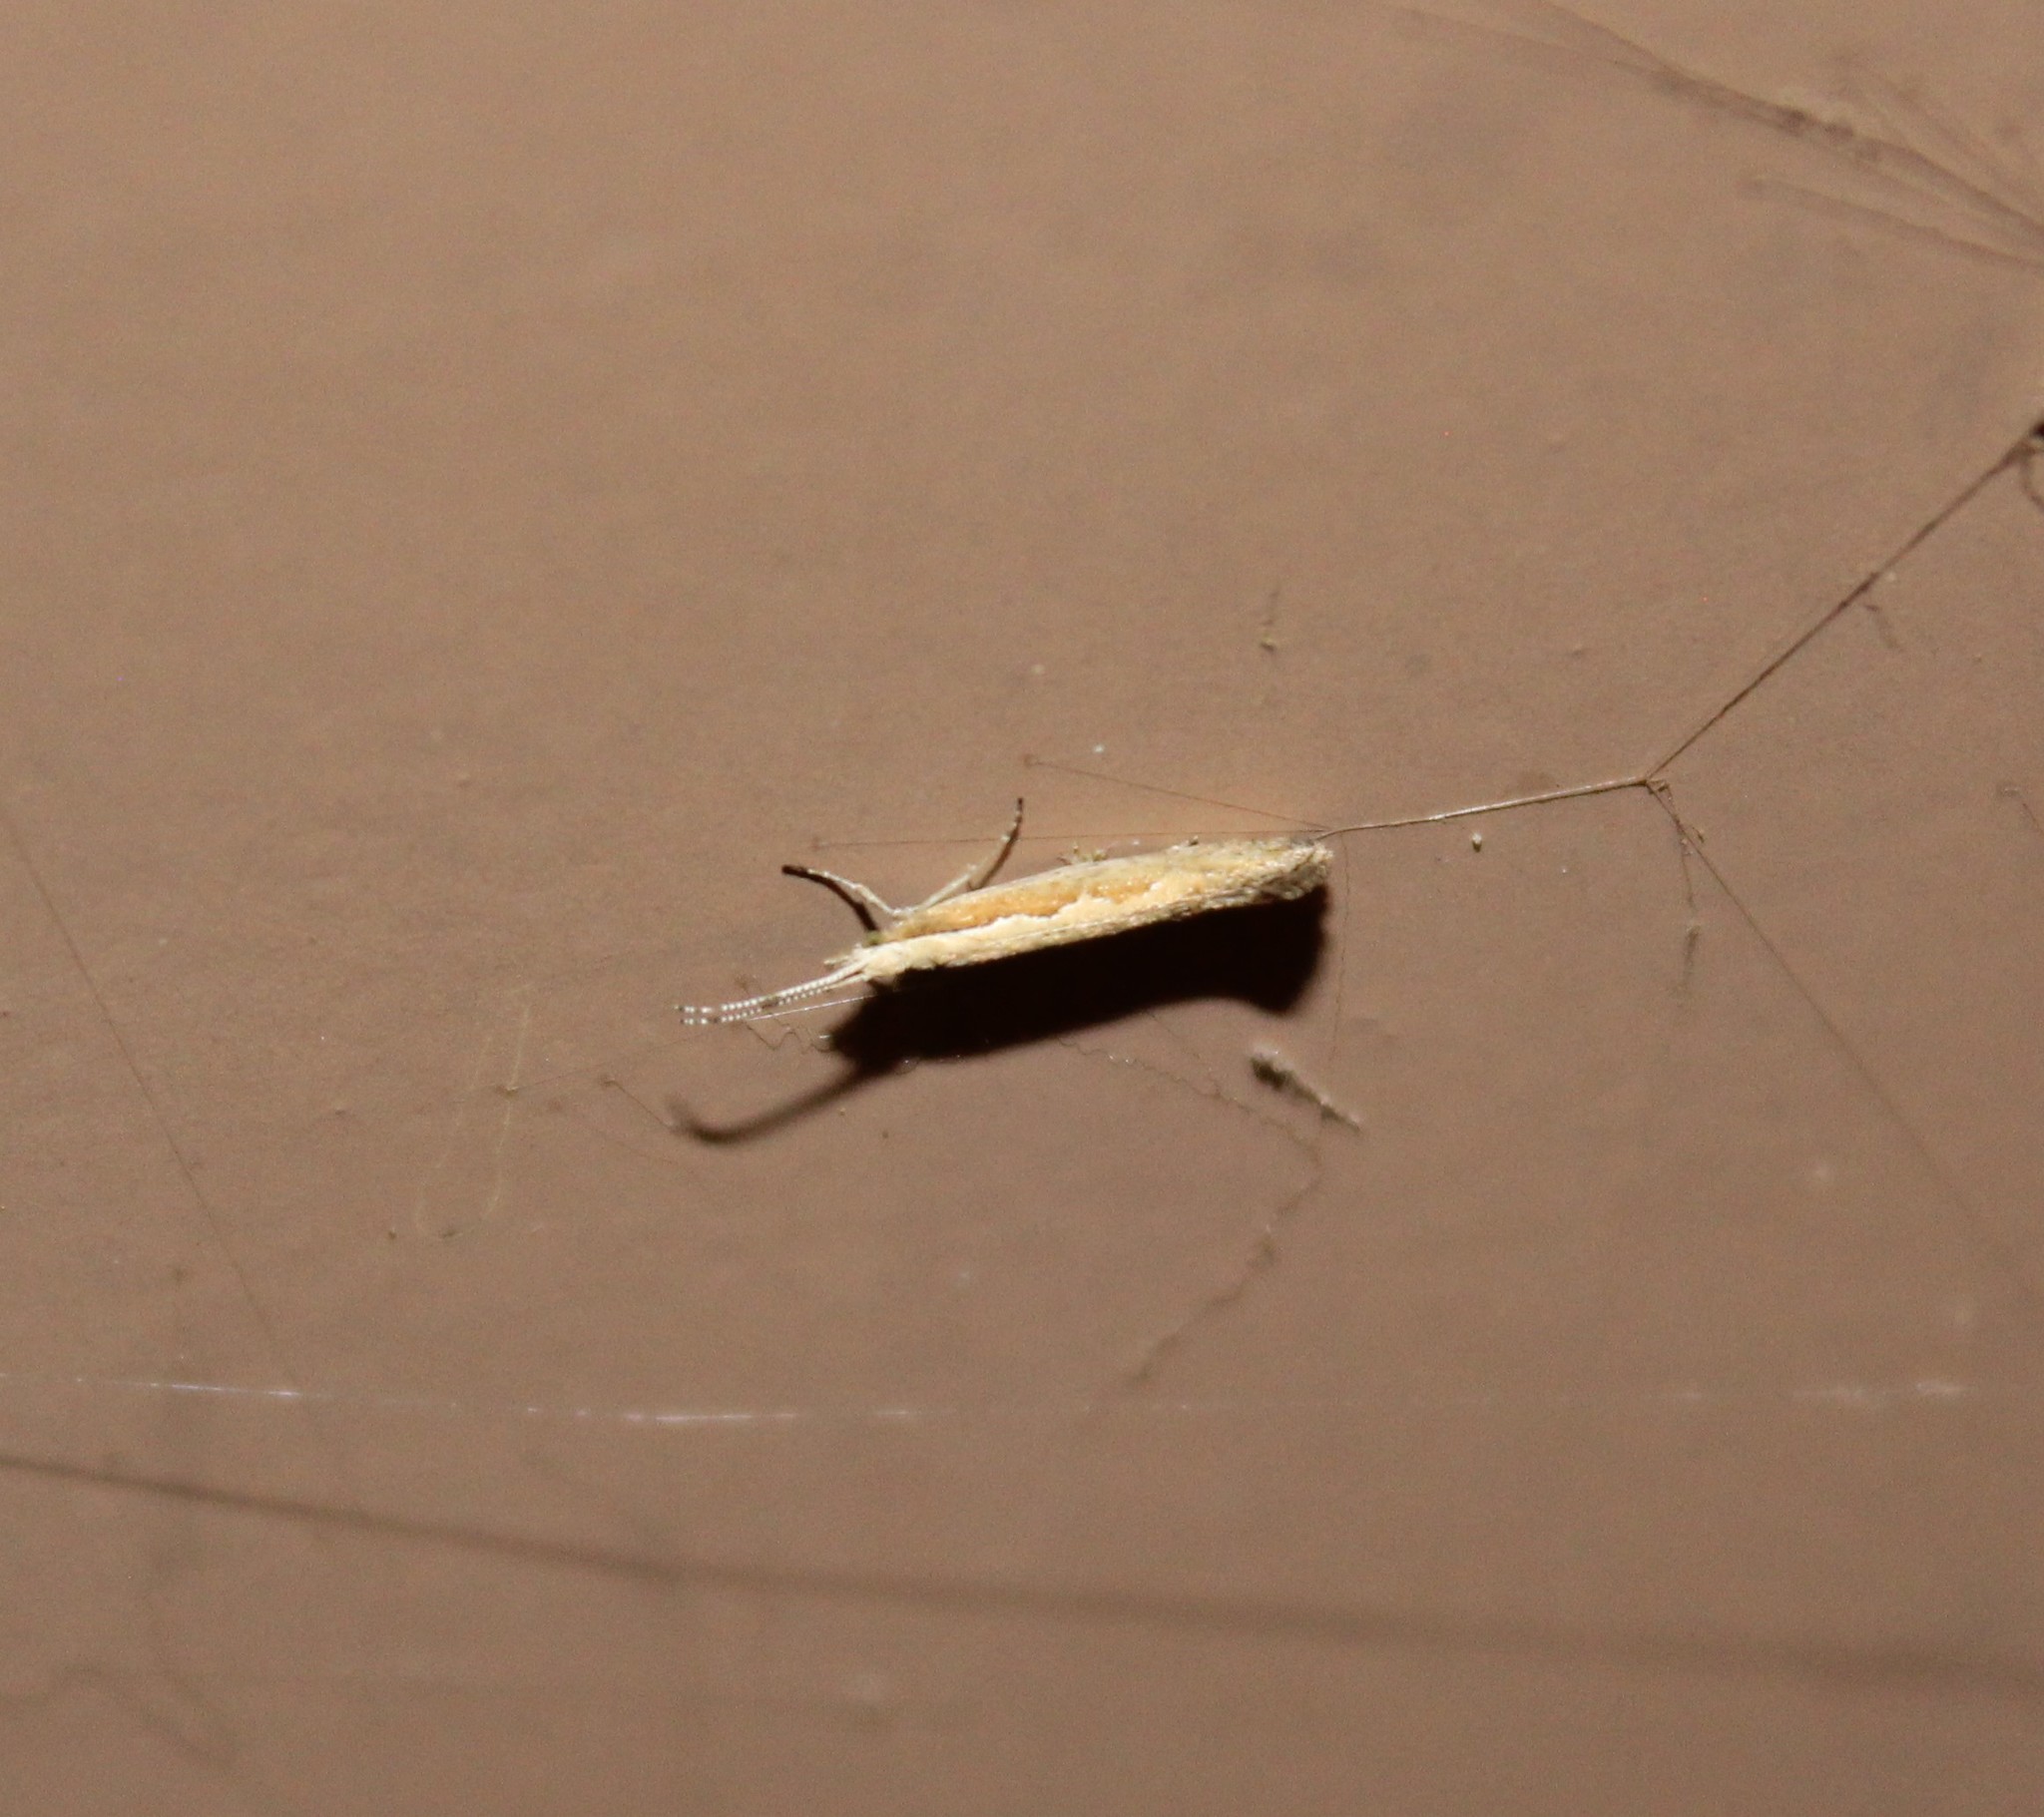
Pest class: diamondback_moth